Iowa State Fair

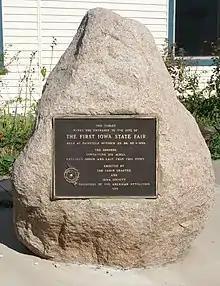
Site of First Iowa State Fair

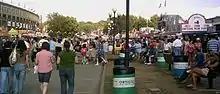
The Grand Concourse, located between the Grandstand and the Varied Industries Building, during the 2006 Iowa State Fair

The first Iowa State Fair was staged in Fairfield on October 25–27, 1854, with a budget of $323. The Fair was held again in Fairfield in 1855, then for the next several years, moved from town to town, remaining mostly in eastern Iowa. The Fair was held in Muscatine in 1856–1857, Oskaloosa in 1858–1859, Iowa City in 1860–1861, Dubuque in 1862–1863, Burlington in 1864–1866, Clinton in 1867–1868, Keokuk in 1869–1870 and 1874–1875, and Cedar Rapids in 1871–1873 and 1876–1878.